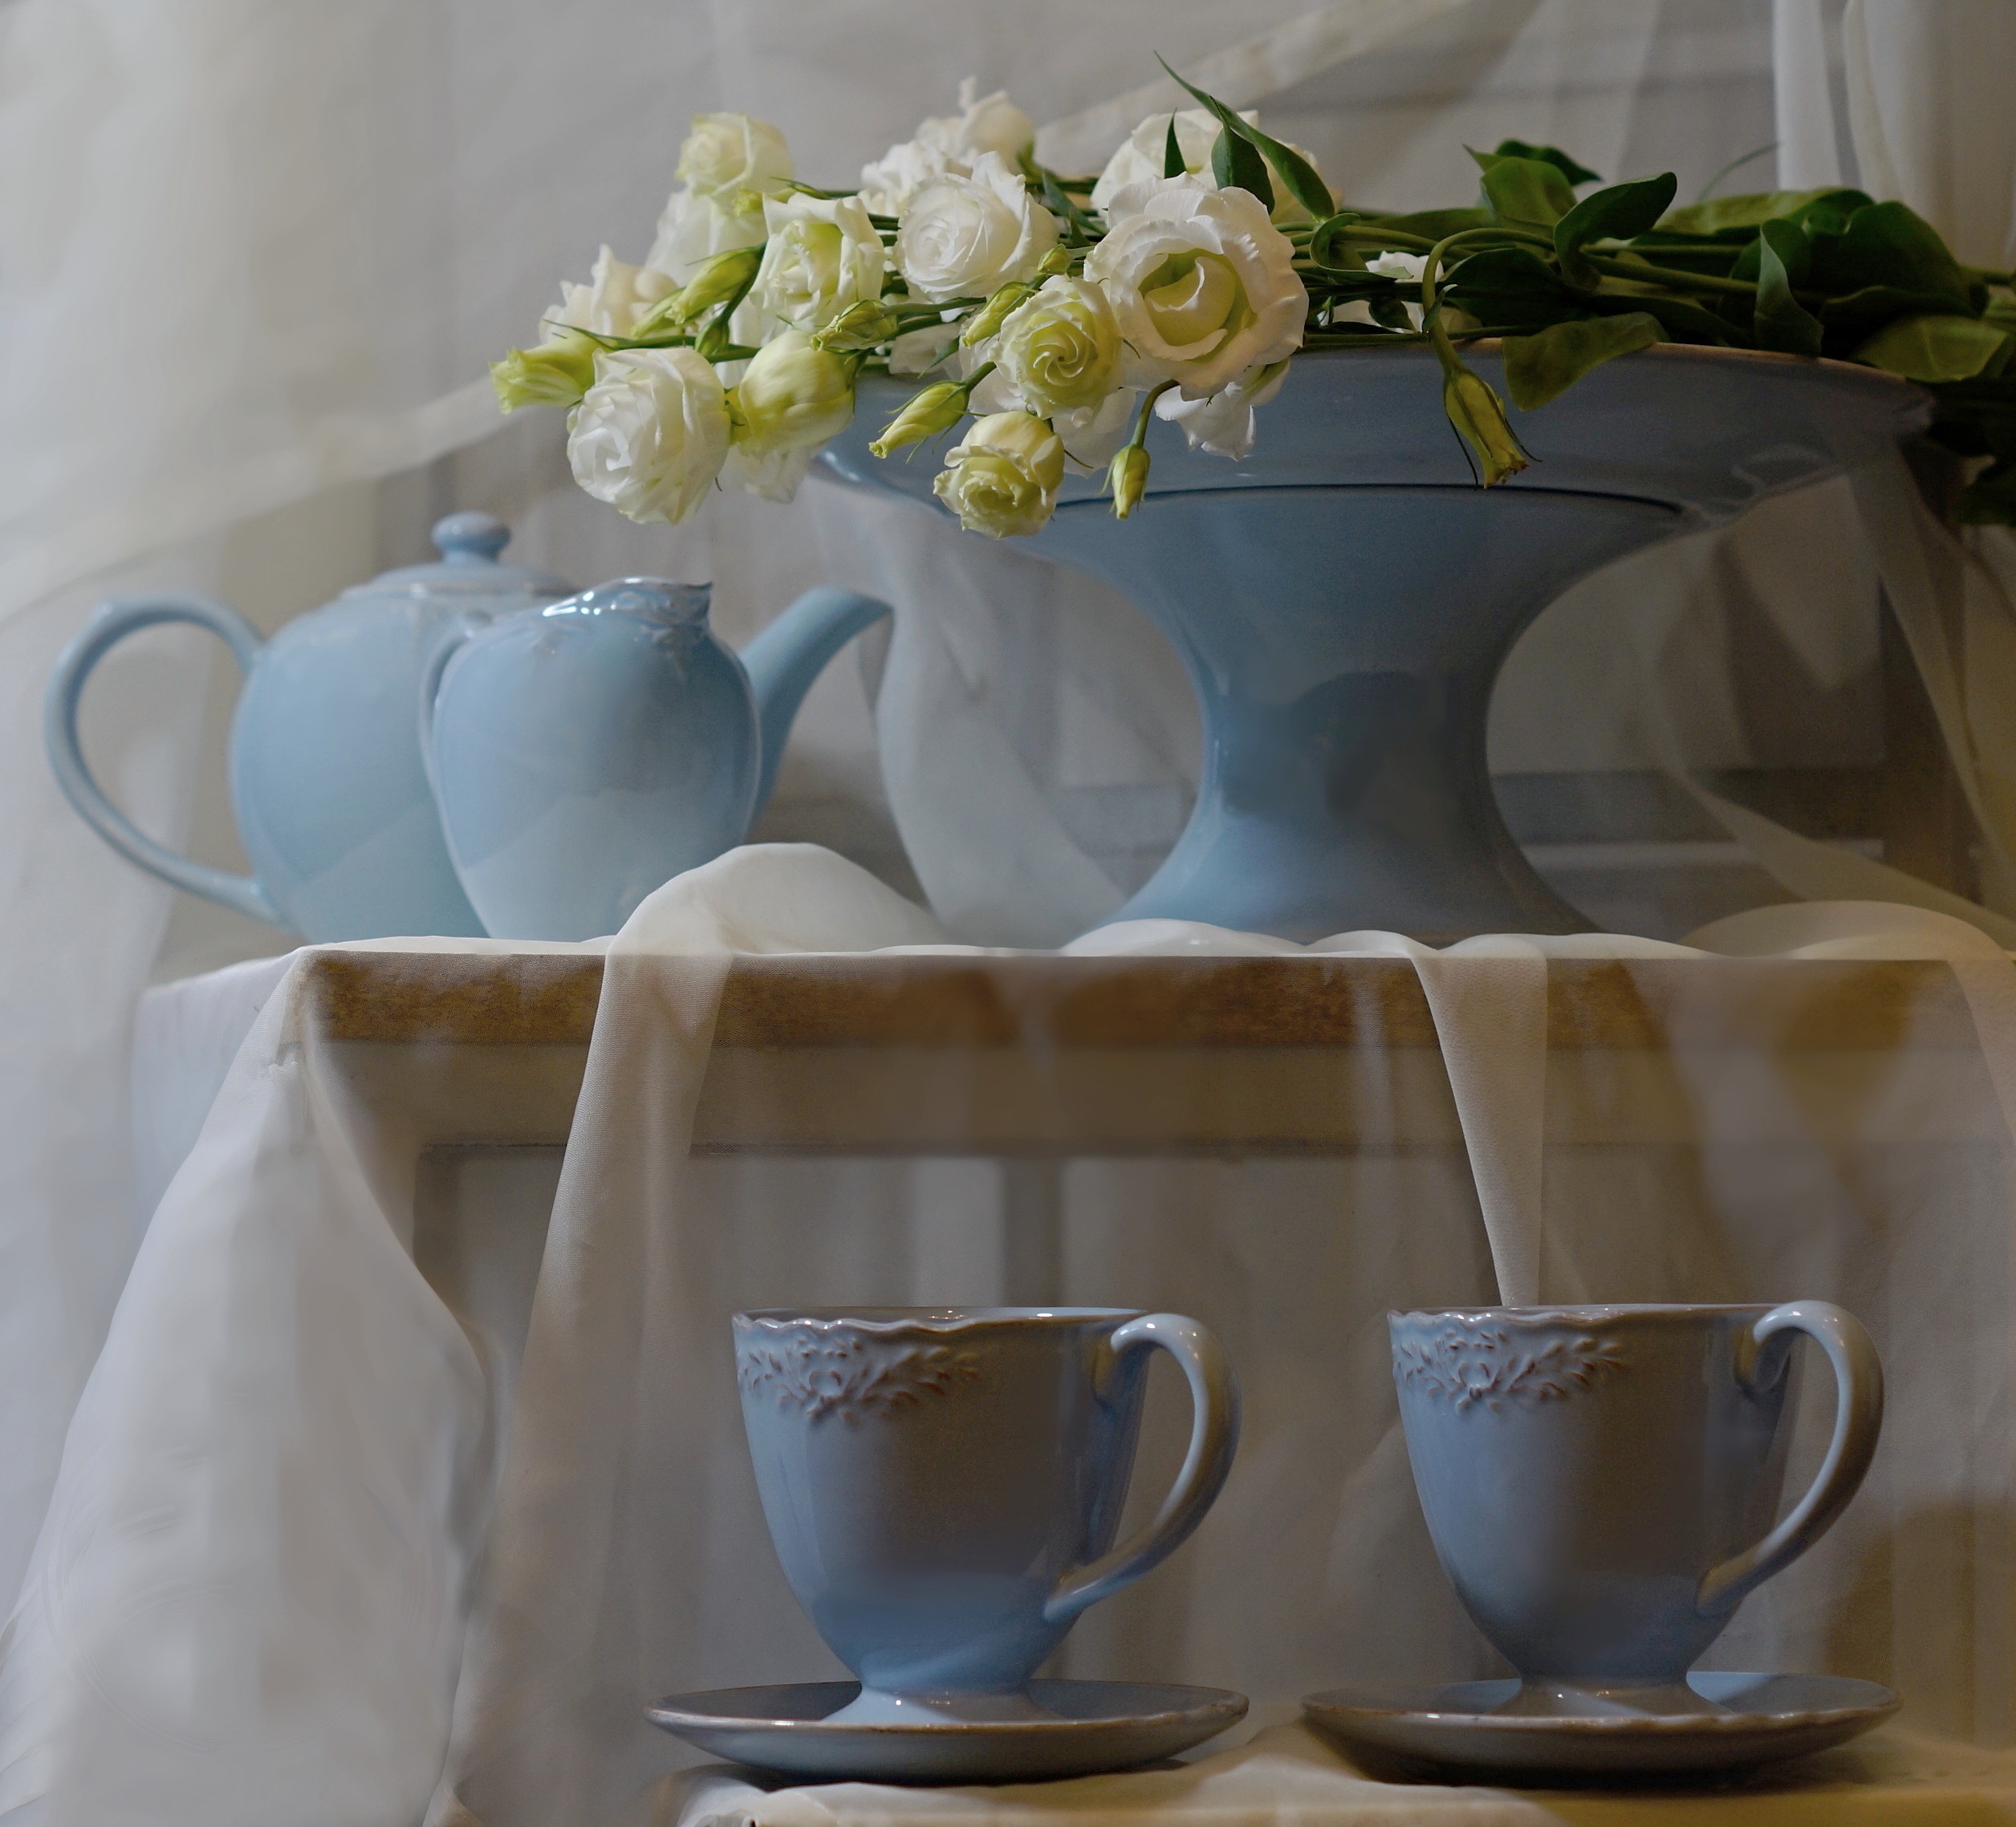
flower, glass, decoration, saucer, ceramic, still life, material, porcelain, service, floral design, centrepiece, flower arranging